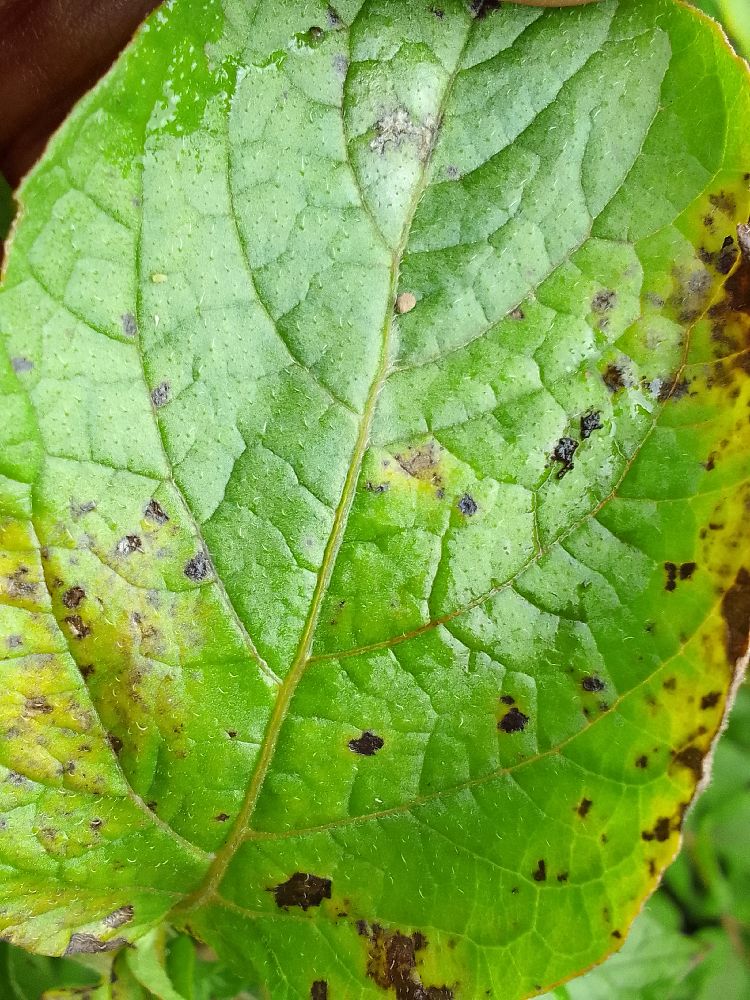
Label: Early blight